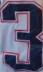
Number: 3